Erthesina fullo

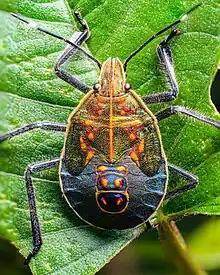
at Mumbai

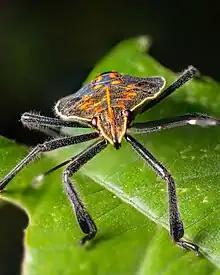
at Mumbai

Erthesina fullo, commonly known as the yellow-spotted stink bug or yellow marmorated stink bug, is a species of stink bug in the family Pentatomidae. It is found in east and southeast Asia. It is one of the most widely distributed phytophagous insect pests in Asia, and feeds on dozens of host plants including a number of economically important fruits, such as apples, cherries, pears and kiwifruit.